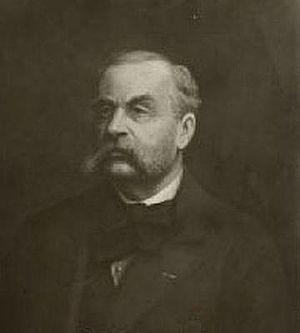
Joseph-Xavier Perrault
Joseph-Xavier Perrault est un instituteur et un homme politique québécois.